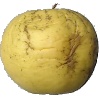
Label: Apple Golden 1